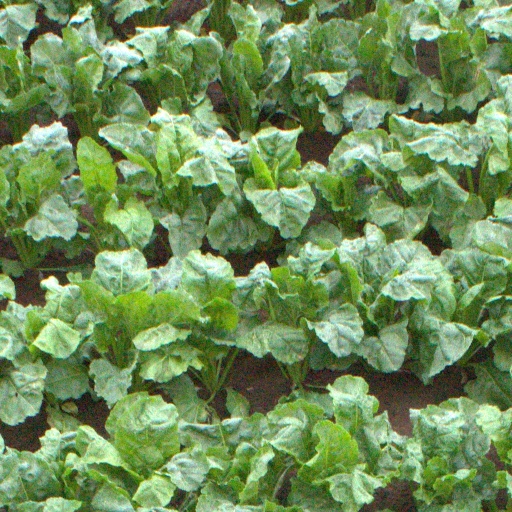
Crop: sugar beet